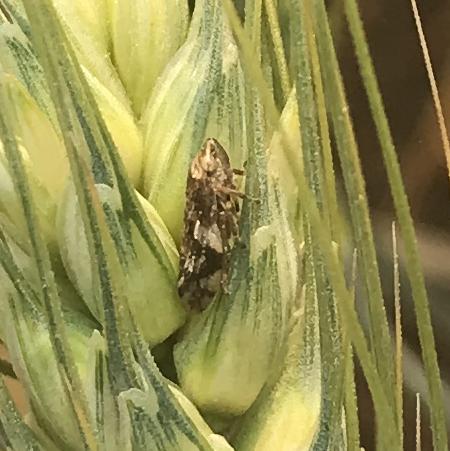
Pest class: occasional_pest